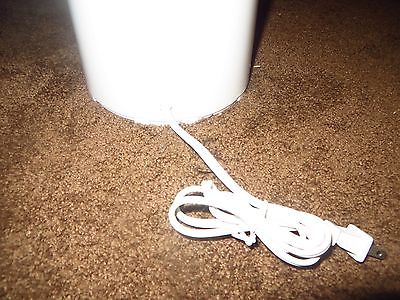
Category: coffee maker